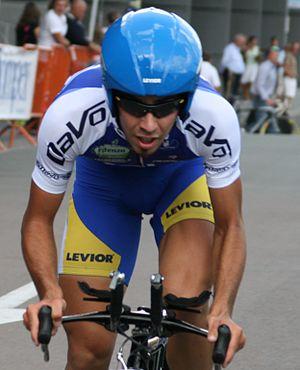
Thomas De Gendt aux championnats de Belgique du contre-la-montre, à Mouscron
Thomas De Gendt est un coureur cycliste belge, membre de l'équipe Lotto-Soudal et professionnel depuis 2009. Il s'est notamment classé troisième du Tour d'Italie 2012 et a remporté lors de cette édition la 20ᵉ étape, au col du Stelvio. Spécialiste des échappées en montagne, il a remporté des étapes sur les trois grands tours.
L'équipe cycliste Lotto-Soudal U23 est une équipe cycliste belge participant aux circuits continentaux de cyclisme et en particulier l'UCI Europe Tour. Elle a le statut d'équipe continentale en 2007. Depuis 2008, elle ne possède plus ce statut.